Interceptor (film)

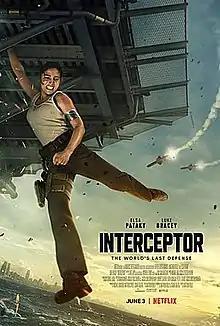
Official promotional poster

Interceptor is a 2022 action thriller film directed by Matthew Reilly in his directorial debut, from a screenplay by Reilly and Stuart Beattie and a story by Reilly. An international co-production between Australia and the United States, the film stars Elsa Pataky and Luke Bracey. It follows a tough and reality-bruised army officer who finds herself in charge of a lone nuclear missile interceptor base in the middle of the Pacific Ocean after she is wrongfully drummed out of her dream job at the Pentagon.